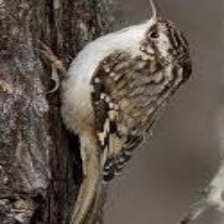
Species: BROWN CREPPER
Scientific name: CERTHIA AMERICANA